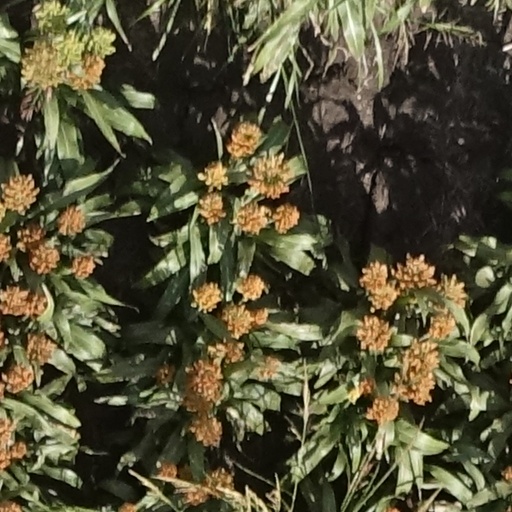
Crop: sorghum